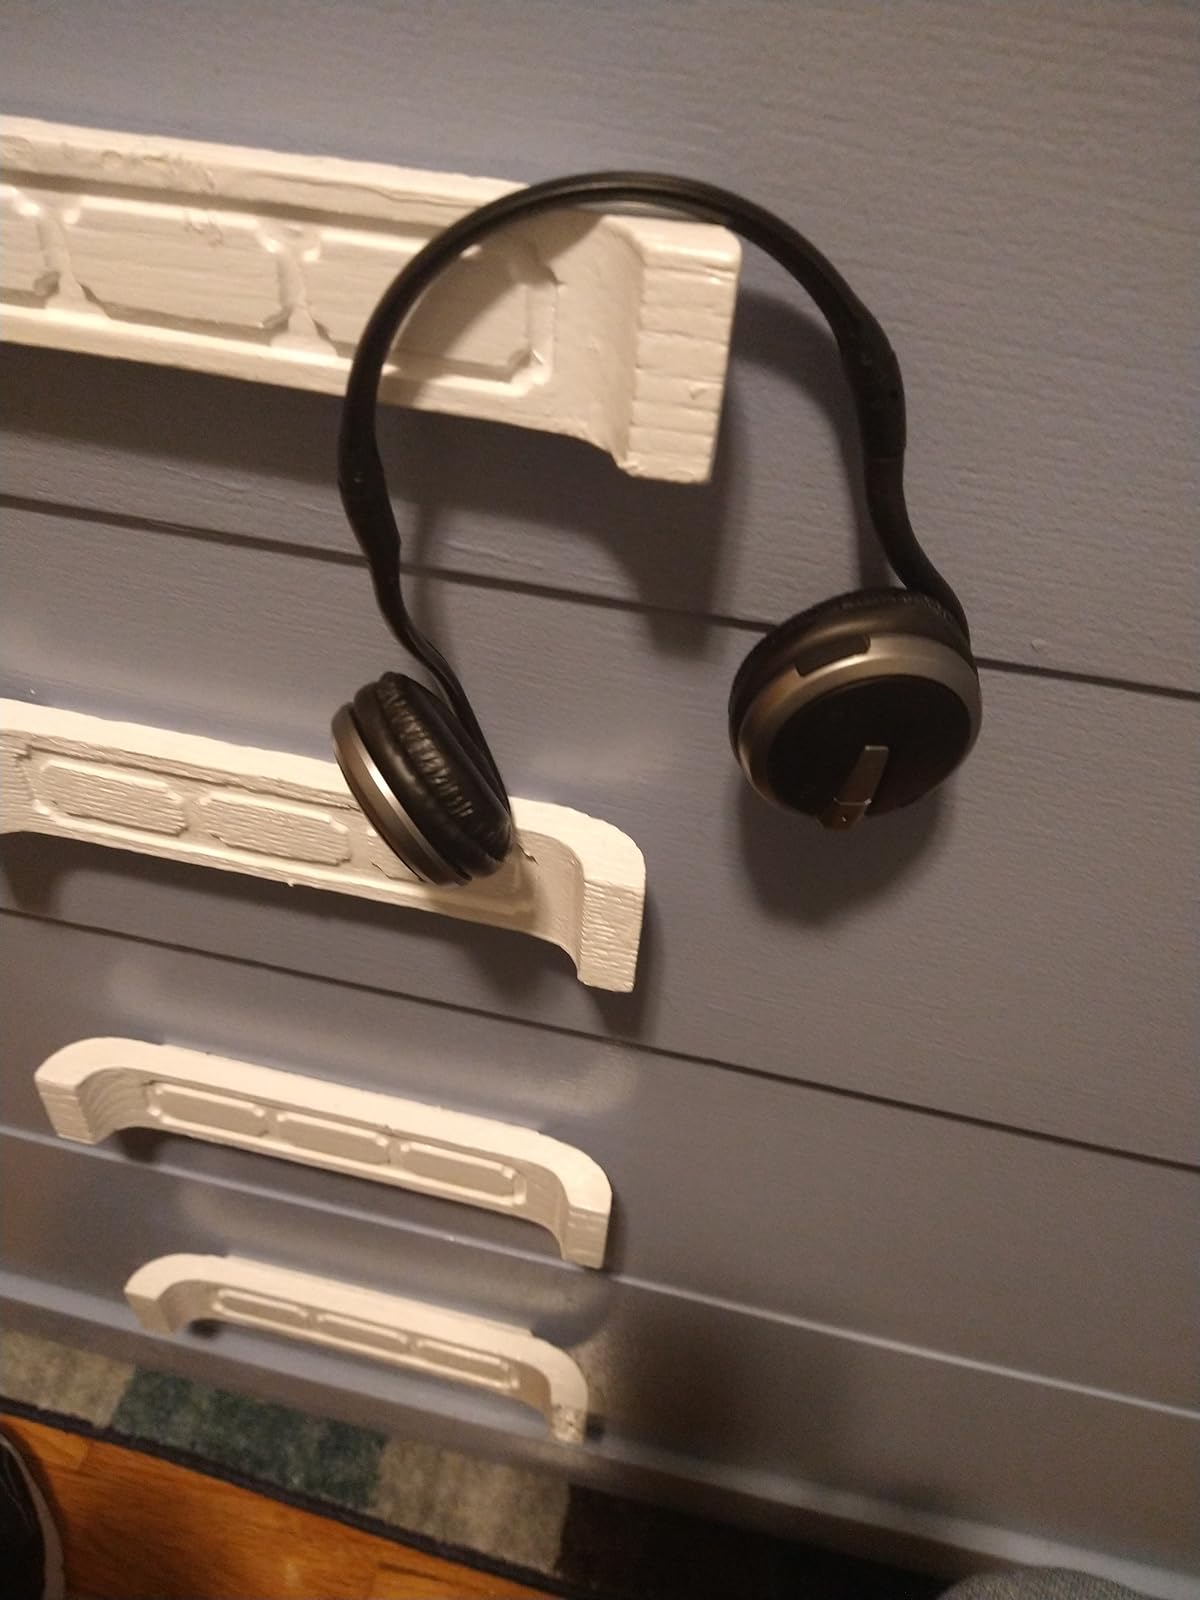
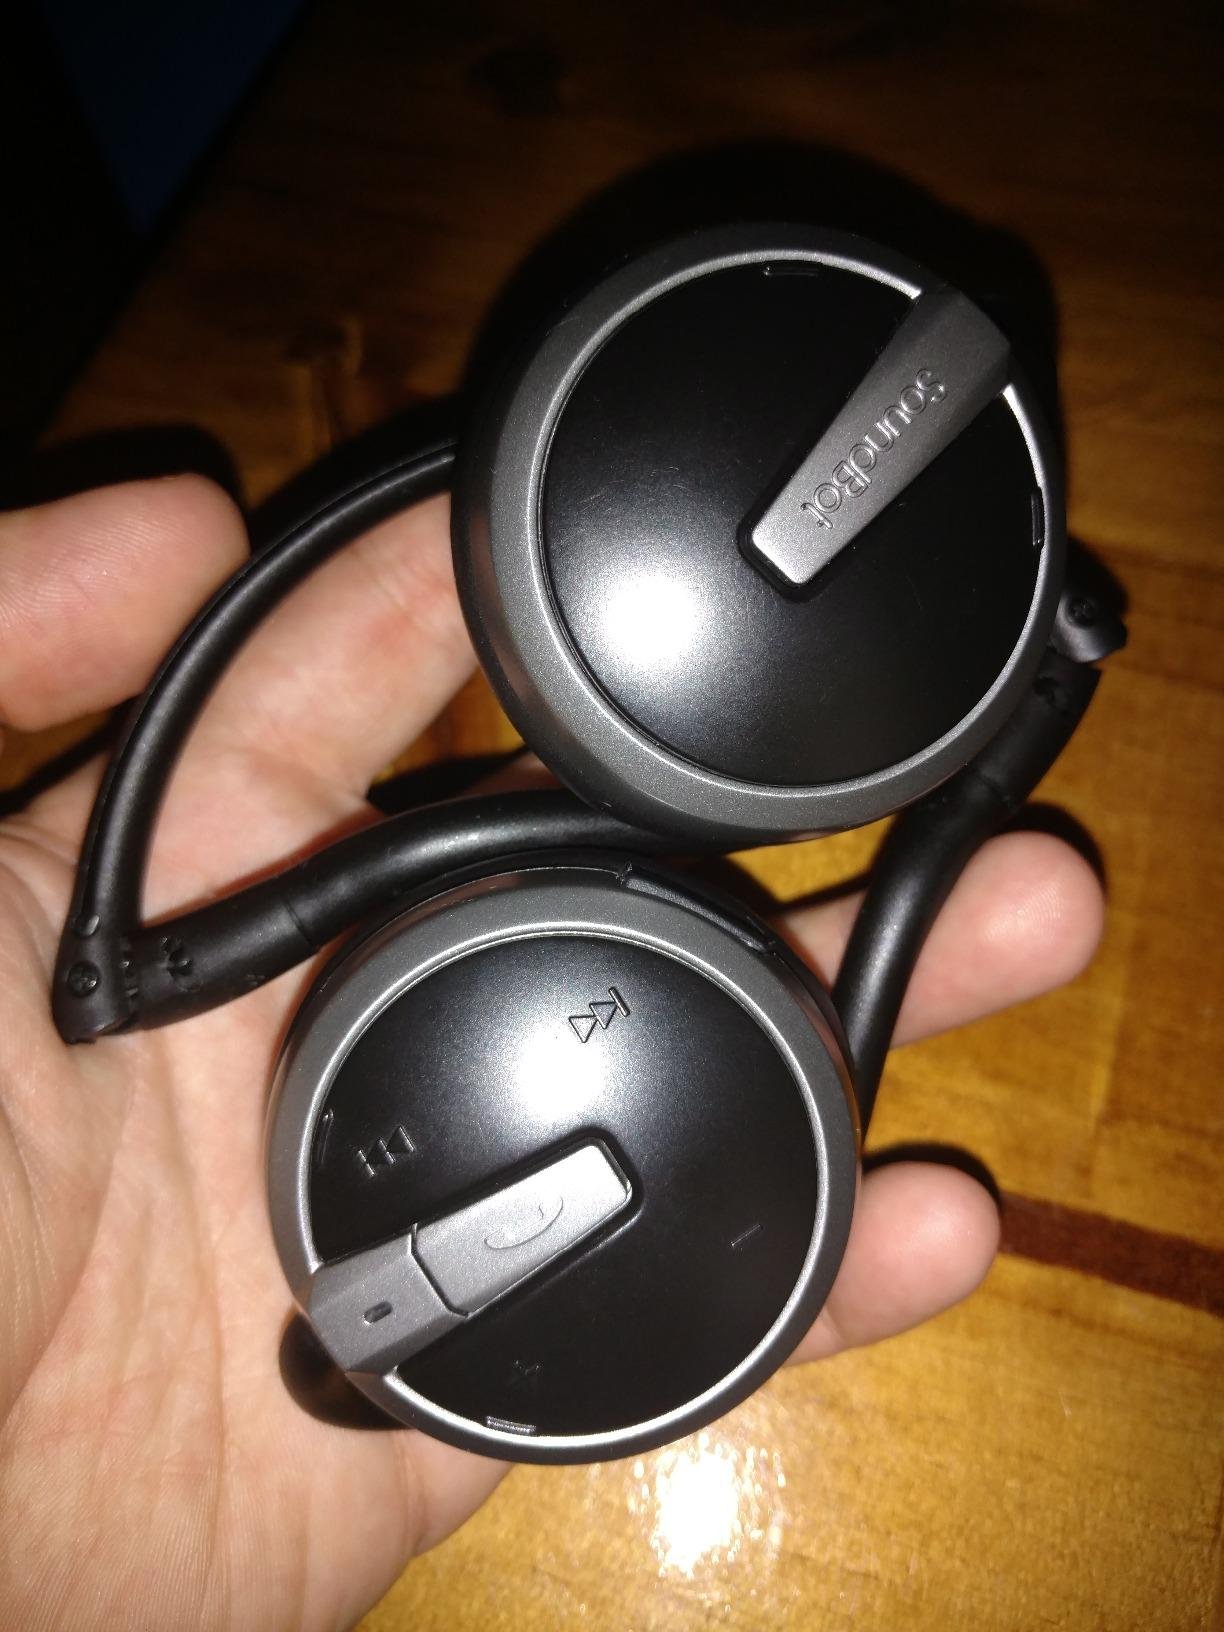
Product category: headphones
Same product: yes